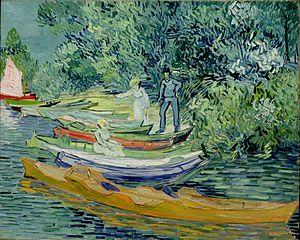
Knoedler était un marchand d'art américain, fondé à New York en 1848 et fermé en 2011, à la suite d'une action en justice. Longtemps l'une des plus anciennes galeries de sa profession, elle a représenté et exposé parmi les artistes les plus importants de l'histoire de l'art occidental.